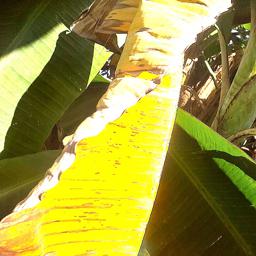
Label: MALBHOG LEAF